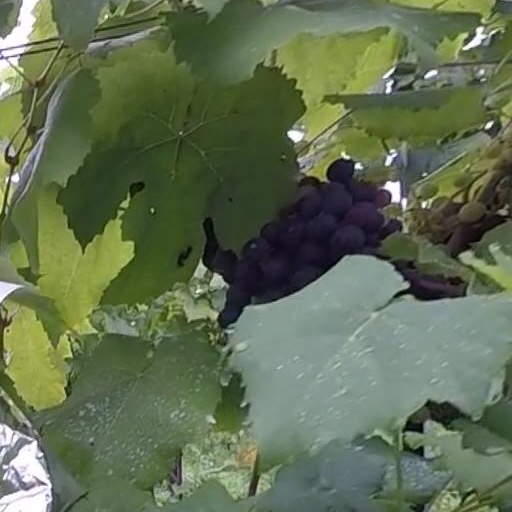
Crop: grape